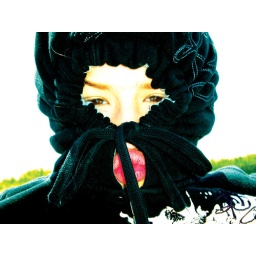
teen girl in black hoodie all tied-up.